Sławosz Uznański-Wiśniewski

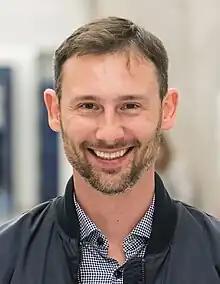
Uznański-Wiśniewski in 2023

Sławosz Uznański-Wiśniewski (: ; ; born 12 April 1984) is a Polish astronaut and engineer working at the European Space Agency (ESA), formerly employed at CERN. In June 2025, he became the second Polish national to go to space, marking the country's return to crewed spaceflight after nearly 47 years and its first mission aboard the International Space Station. He was the 701st person in space and the 635th person to reach orbital flight.